Anne de Beaujeu Museum

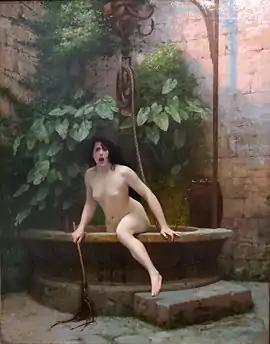
"Truth Coming Out of Her Well"

The museum's rich art collection of the second half of the 19th century contains works by Jean-Léon Gérôme, Jean-Paul Laurens, Ernest Meissonier, Alexandre Cabanel, Georges-Antoine Rochegrosse, and Jean-Jacques Henner. It includes: